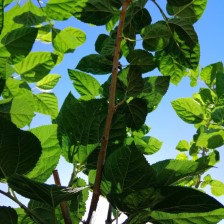
Variety: BlackAustralia